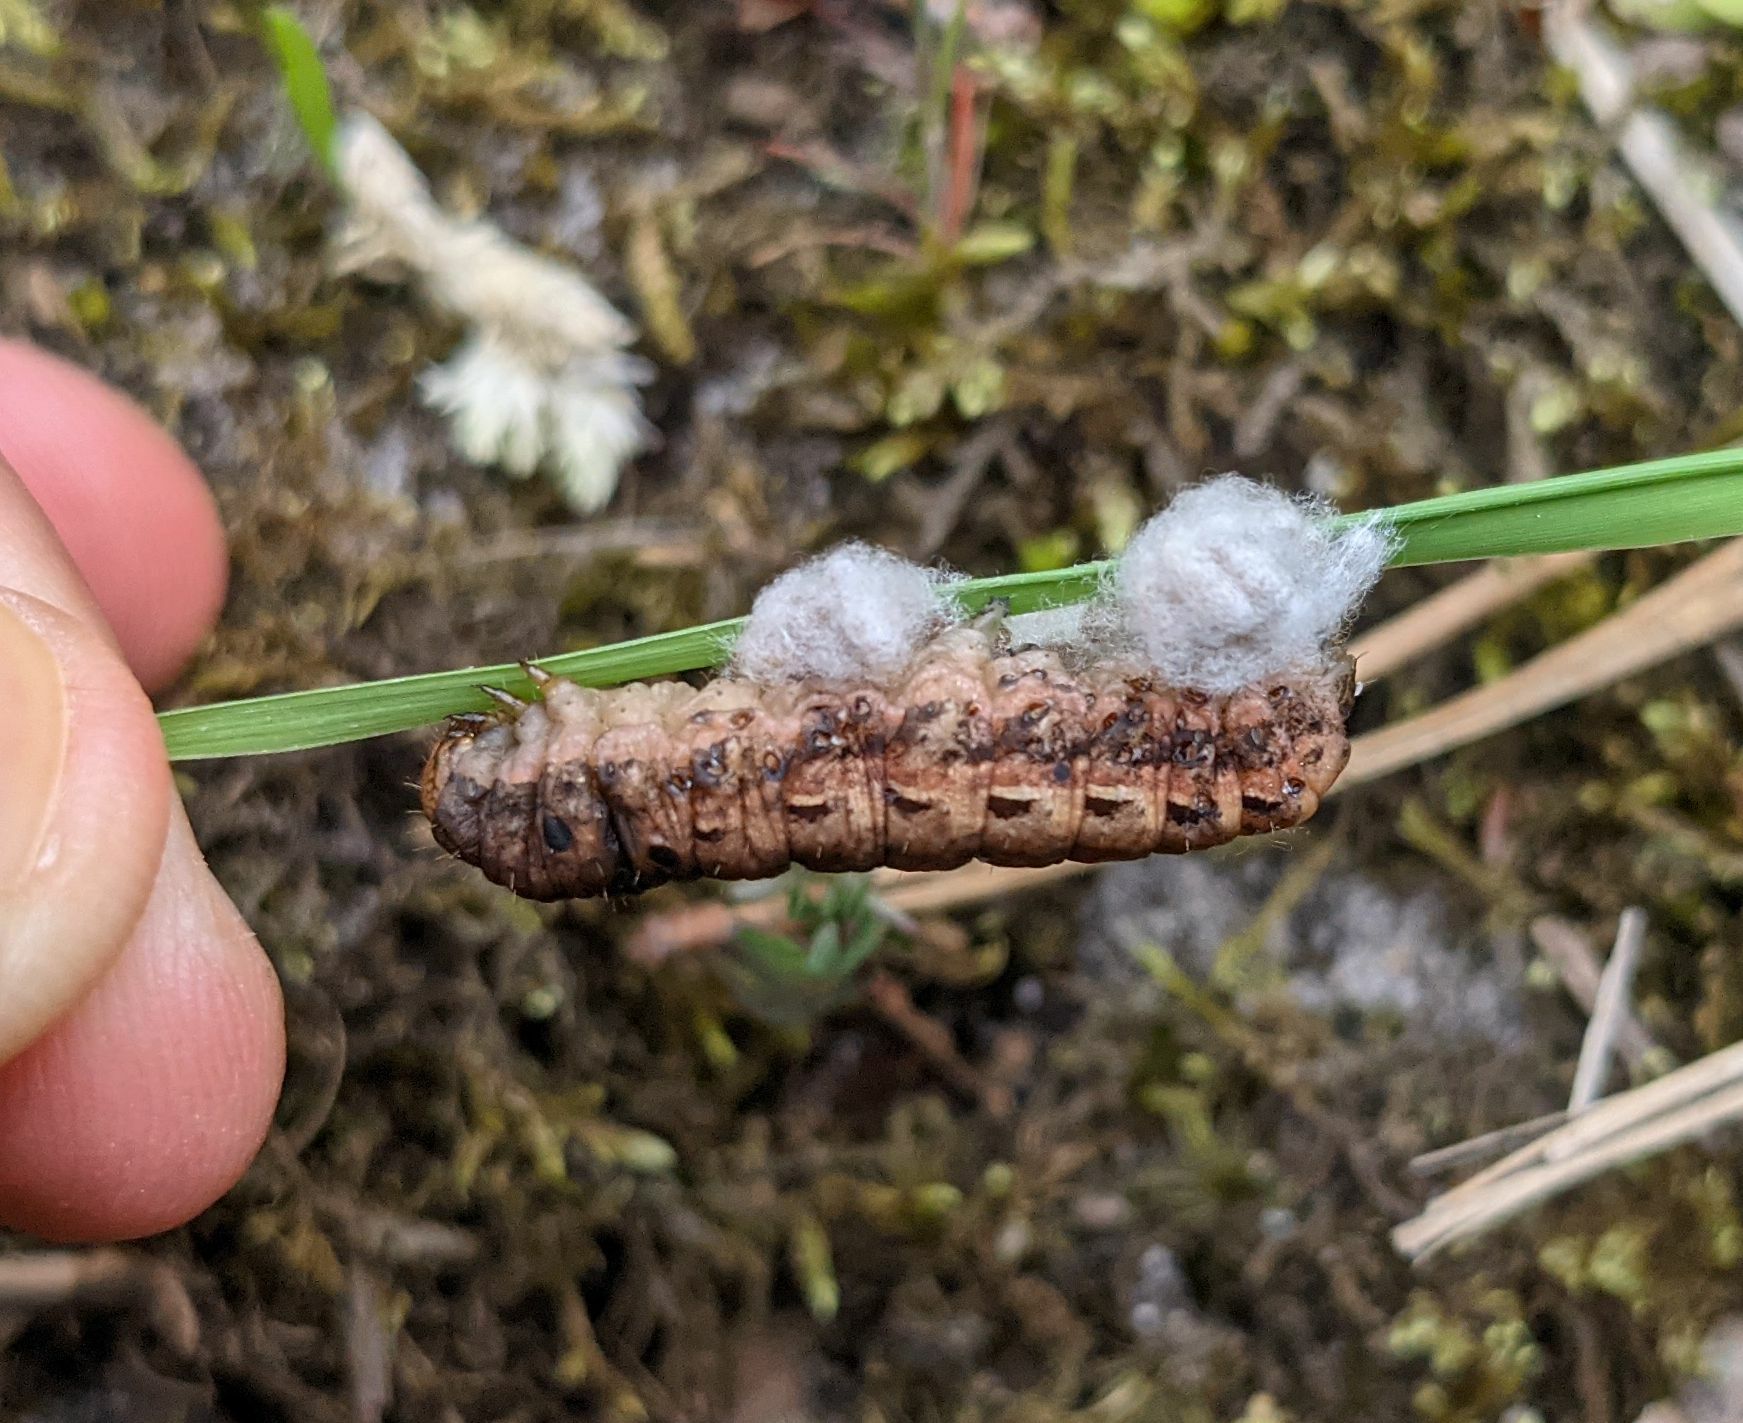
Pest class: cutworms